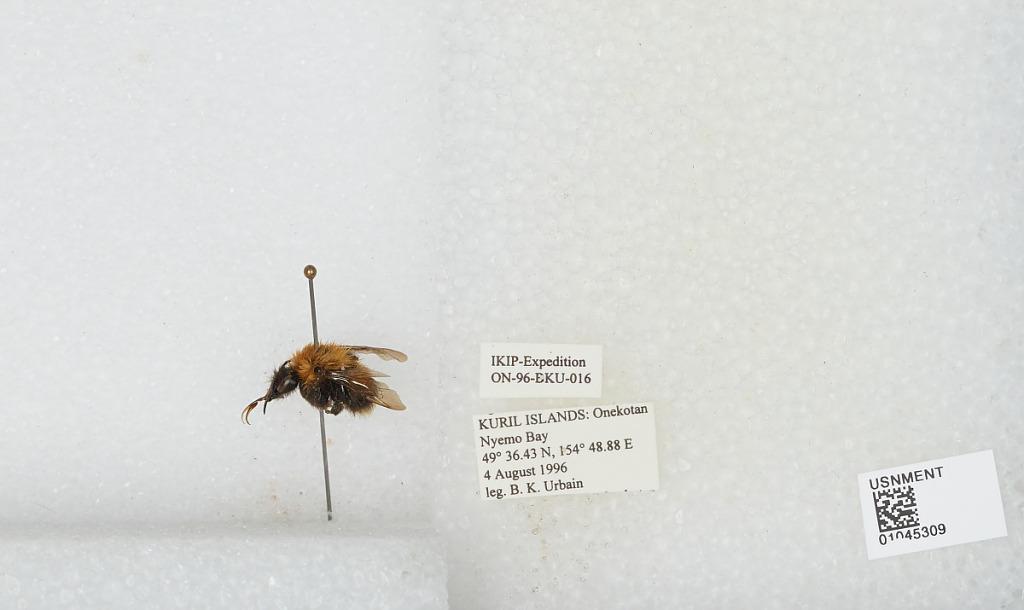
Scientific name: Bombus sp.
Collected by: B. Urbain
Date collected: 1996-8-4
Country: Russia
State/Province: Sakhalin
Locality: Kuril Islands, Onekotan Island, Nyemo Bay
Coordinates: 49.6072, 154.815